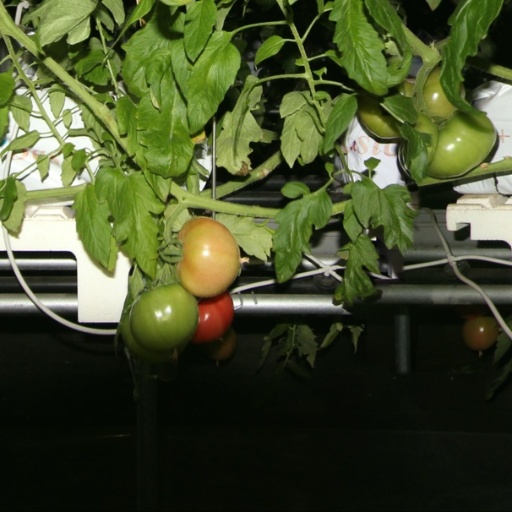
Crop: tomato